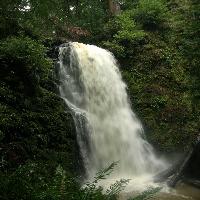
Weather: cloudy or overcast